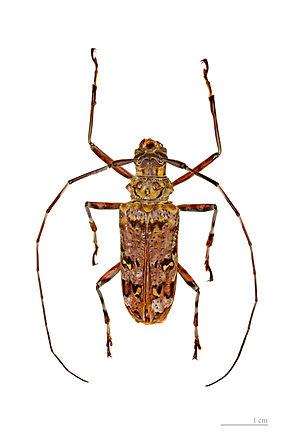
Macropophora est un genre d'insectes coléoptères de la famille des Cerambycidae, sous-famille des Lamiinae et de la tribu des Acanthoderini.
Macropophora trochlearis est une espèce d'insectes coléoptères de la famille des Cerambycidae, sous-famille des Lamiinae et de la tribu des Acanthoderini.